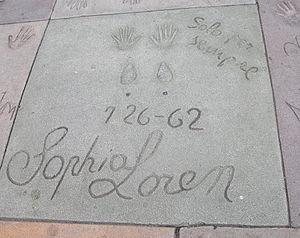
Sophia Loren, de son vrai nom Sofia Villani Scicolone /vilˈlaːni ʃʃikoˈloːne/, est une actrice italienne, née le 20 septembre 1934 à Rome.